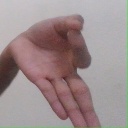
अक्षर: ज्ञ